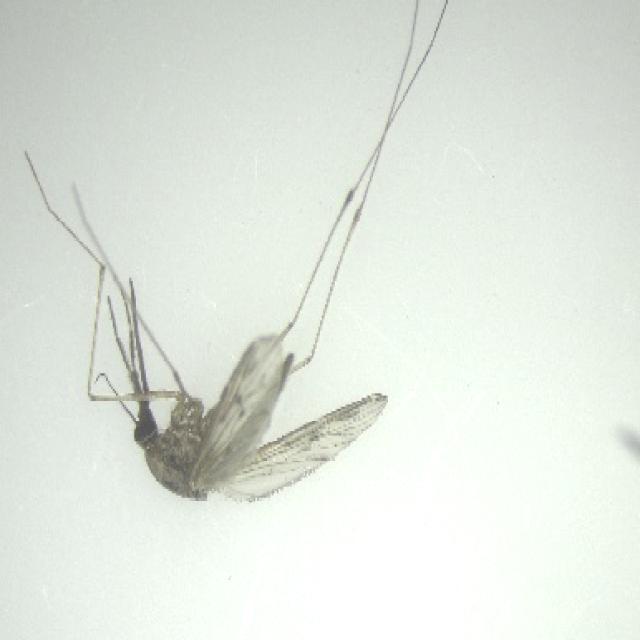
Species: anopheles_sinensis